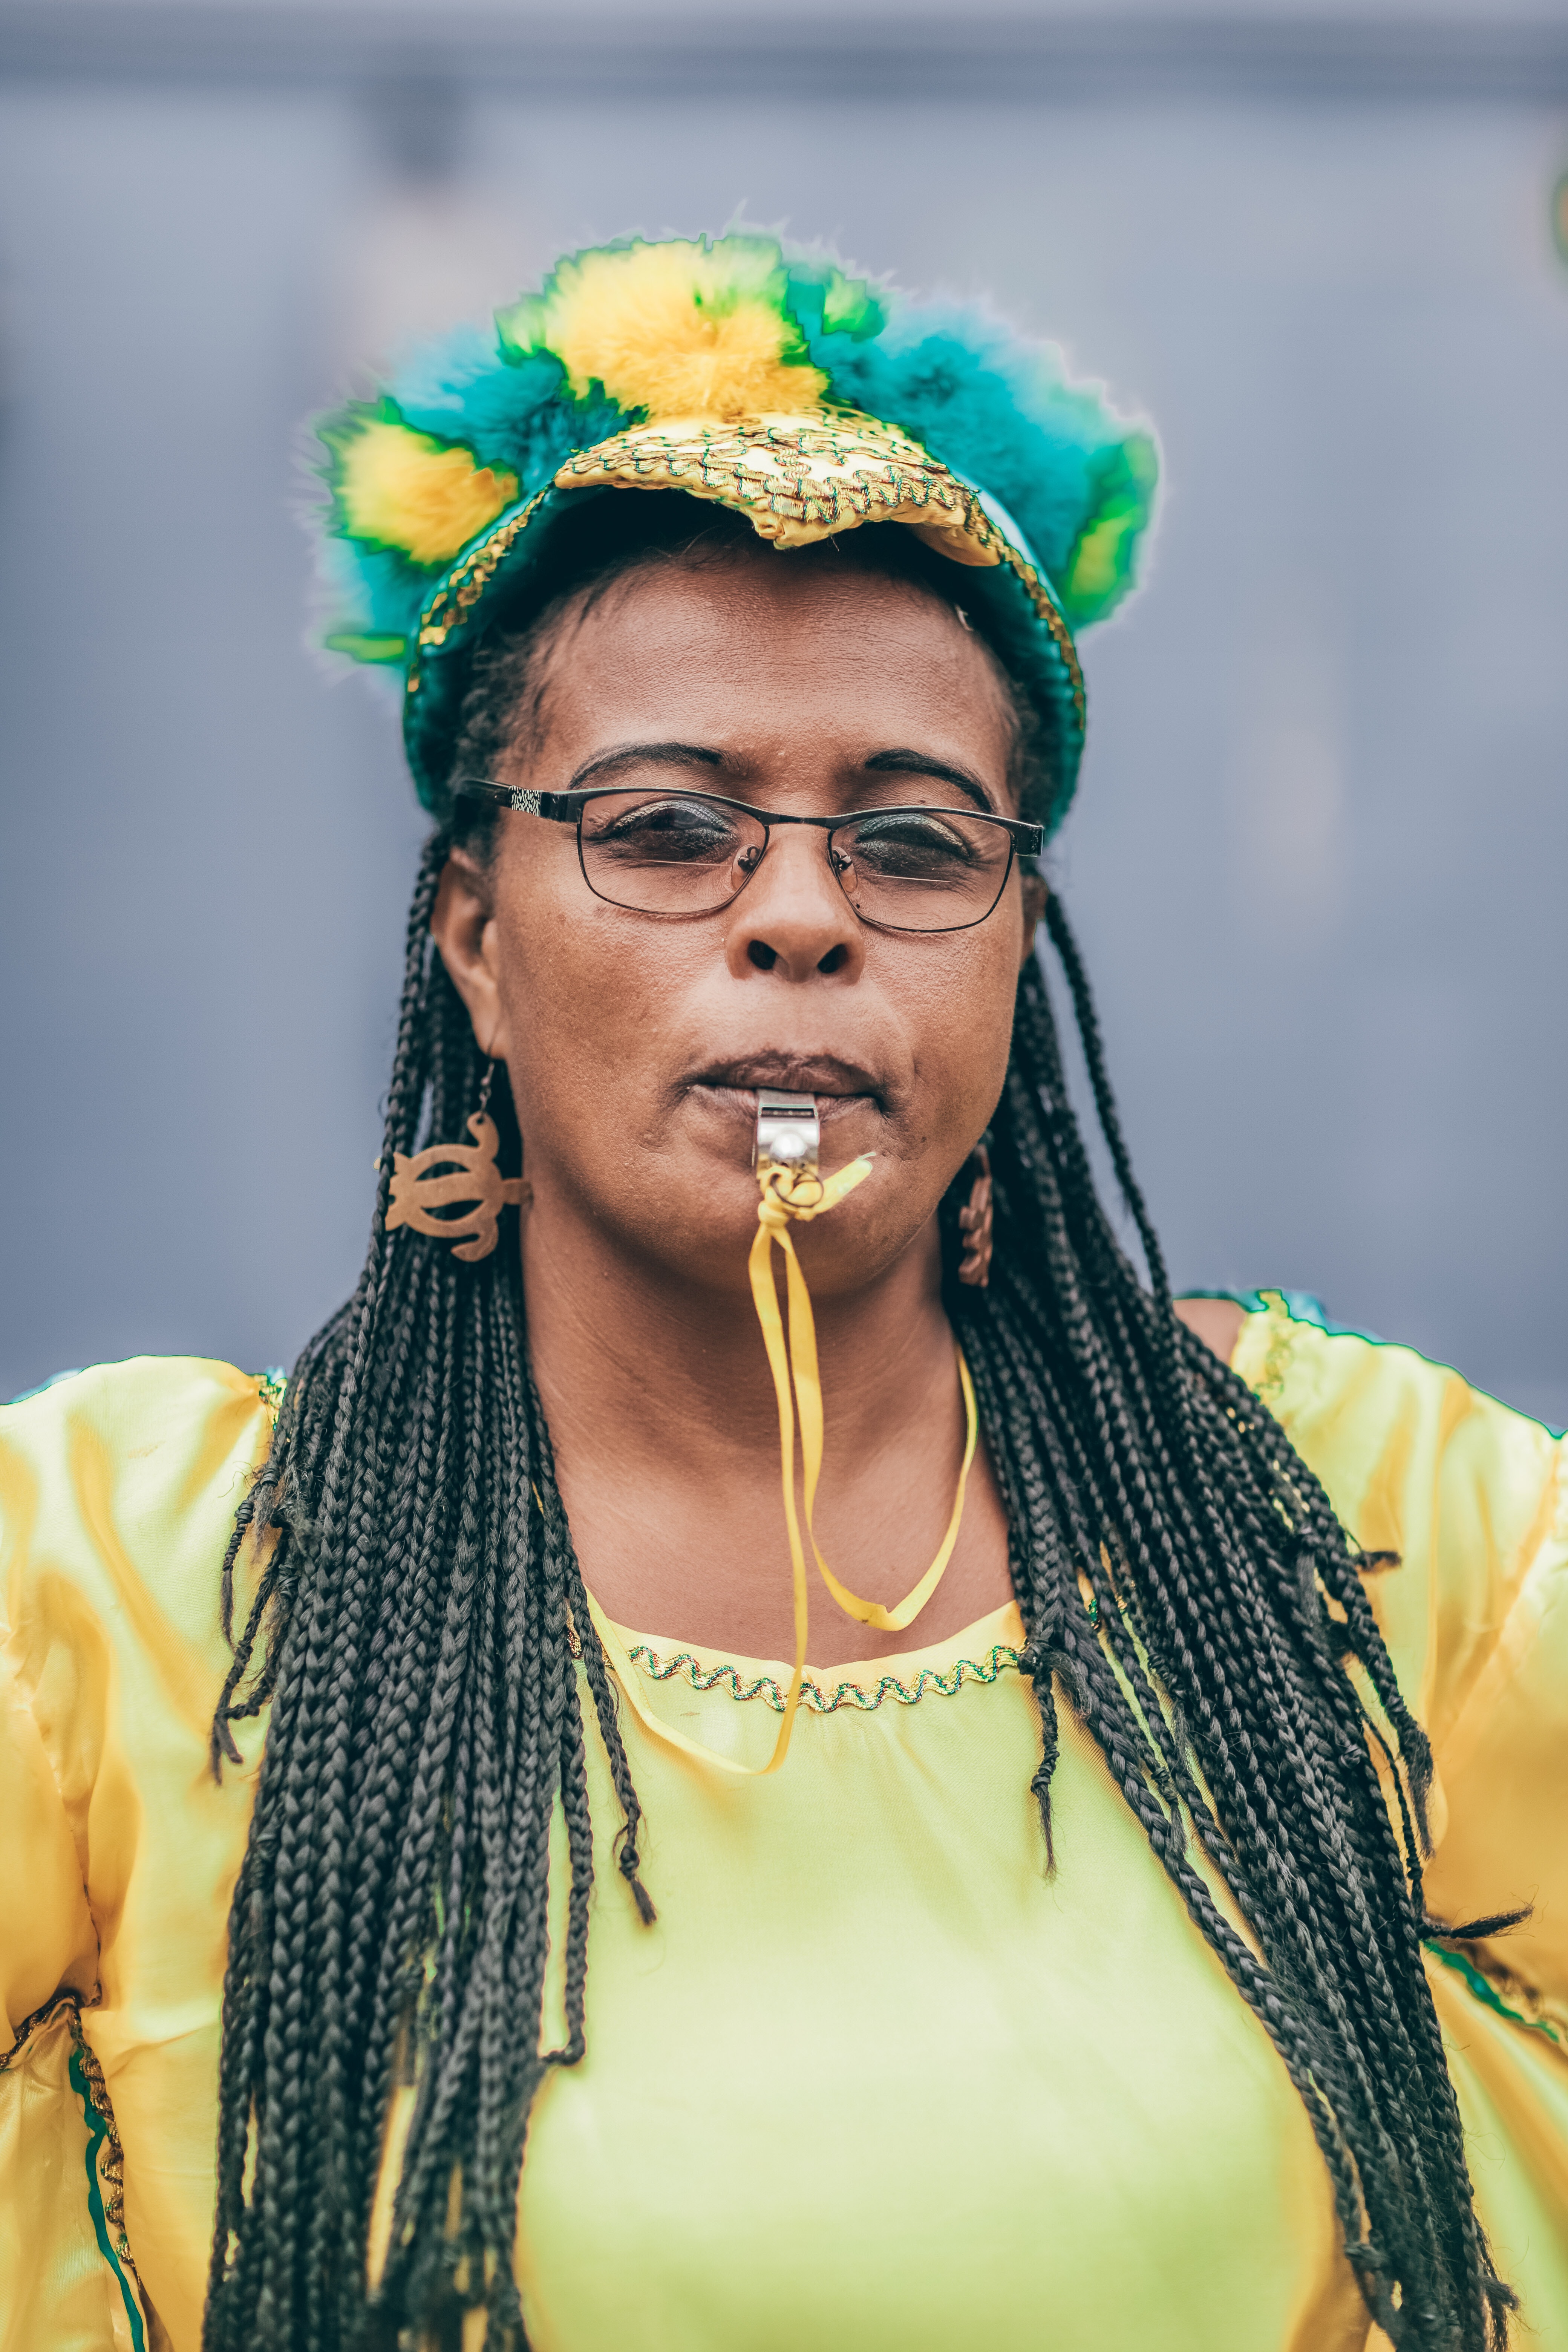
hair, dreadlocks, hairstyle, yellow, fashion, cool, forehead, human, glasses, headgear, performance, tradition, fashion accessory, cornrows, eyewear, black hair, carnival, costume, body piercing, festival, singing